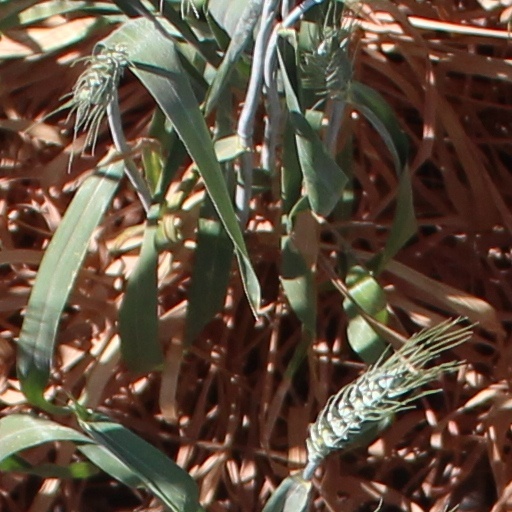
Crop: wheat